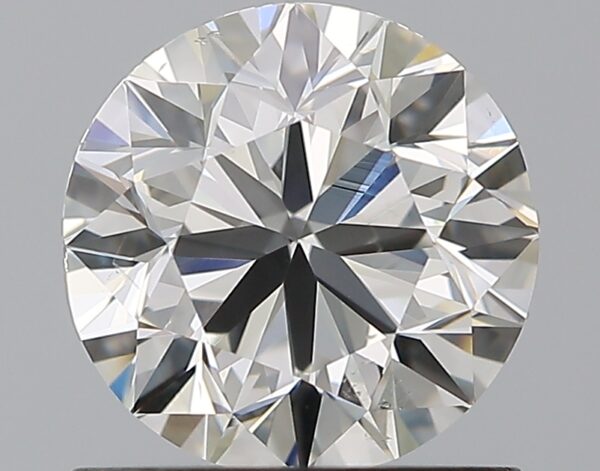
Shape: round
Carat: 1
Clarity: SI1
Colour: H
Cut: VG
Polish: EX
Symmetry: VG
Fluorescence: N
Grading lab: GIA
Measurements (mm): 6.22 x 6.28 x 4.01